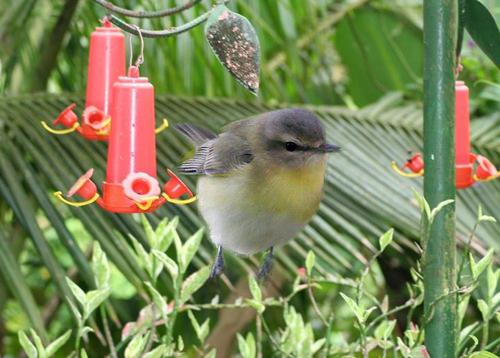
Bird species: Philadelphia_Vireo
Bird type: landbird
Background: land